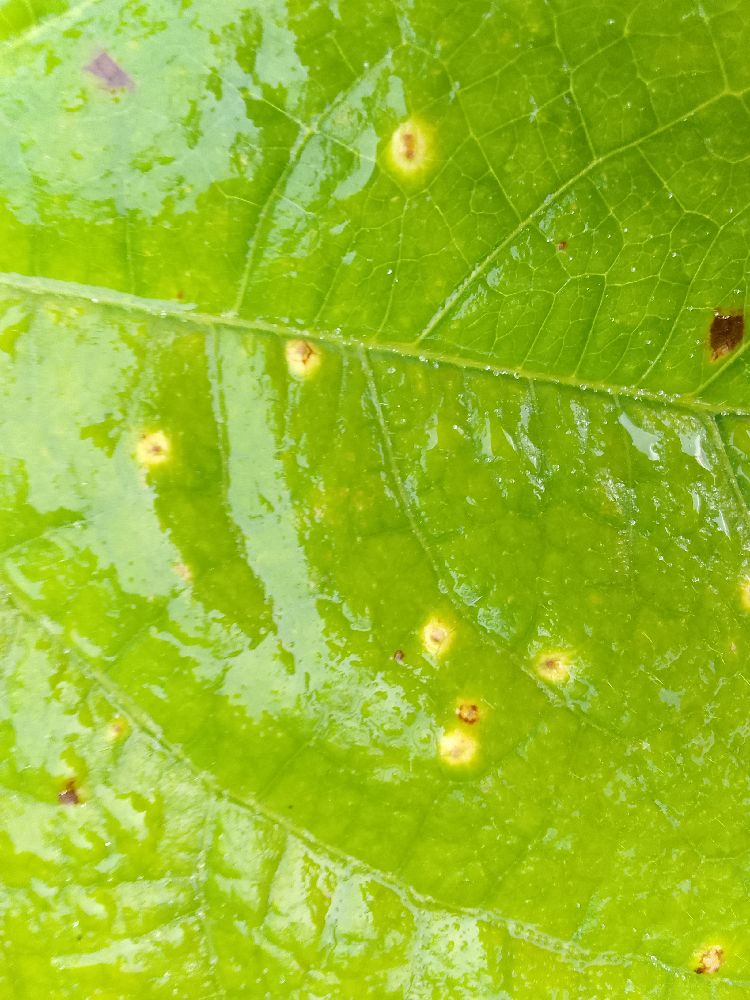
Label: rust